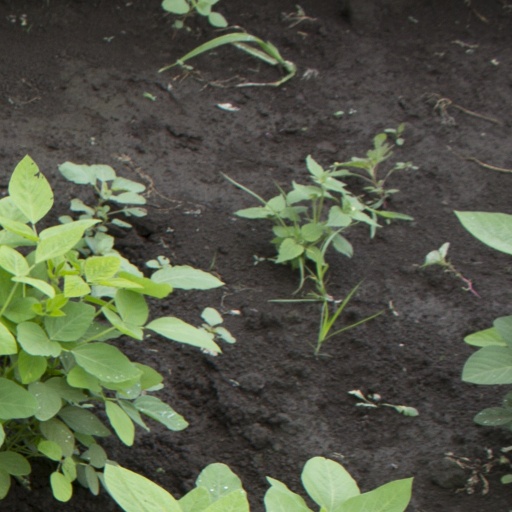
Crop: soybean